Kranes konditori

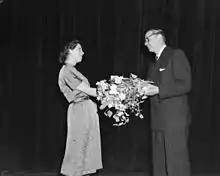
Rønnaug Alten receives flowers during the premiere of the film "Kranes konditori".

Kranes konditori (Krane's Café) is a Norwegian drama film from 1951 directed by Astrid Henning-Jensen. Henning-Jensen also wrote the screenplay, which was based on Cora Sandel's novel of the same name.